Museum of Contemporary Art Tokyo

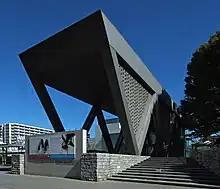
Museum of Contemporary Art Tokyo

The is a contemporary art museum in Koto, Tokyo, Japan. The museum is located in Kiba Park. It was opened in 1995.